Oregon Ducks football

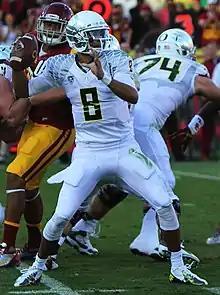
Mariota, quarterback of the Ducks from 2012 to 2014.

In the 2001 season, senior quarterback Joey Harrington, a Heisman Trophy finalist, led the Ducks to its first 11-win season in program history and an outright Pac-10 championship. The season was riddled with close games, 6 of which ended with a spread of one score or less, coining the nickname "Captain Comeback" for Harrington. The only loss of the season came at home to the Stanford Cardinal. Oregon held a 3 touchdown lead, but mishaps on special teams cost them the game.